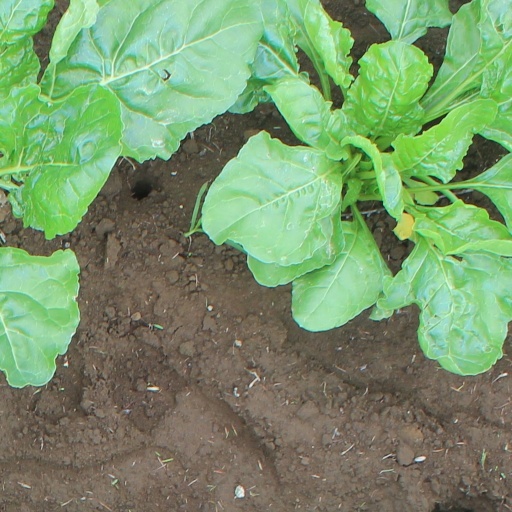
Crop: sugar beet